Queen's Own Cameron Highlanders

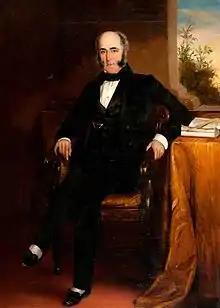
Alan Cameron of Erracht, founder of the regiment

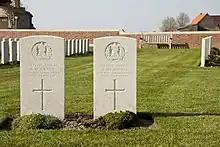
Graves of Queen's Own Cameron Highlanders killed in the First World War at the Cement House Cemetery in Langemark, Belgium

The regiment was raised as the 79th Regiment of Foot (Cameronian Volunteers) on 17 August 1793 at Fort William by Sir Alan Cameron of Erracht, a cousin of Cameron of Lochiel. Initially mustered from among members of the Clan Cameron in Lochaber, the regiment eventually recruited from across the Highlands, and indeed, seldom elsewhere.